Korb

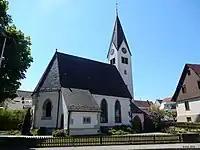
Kirche Kleinheppach 2016

Buses that run frequently connect Korb with the Waiblingen station, as well as over Kleinheppach with Endersbach station to Weinstadt.